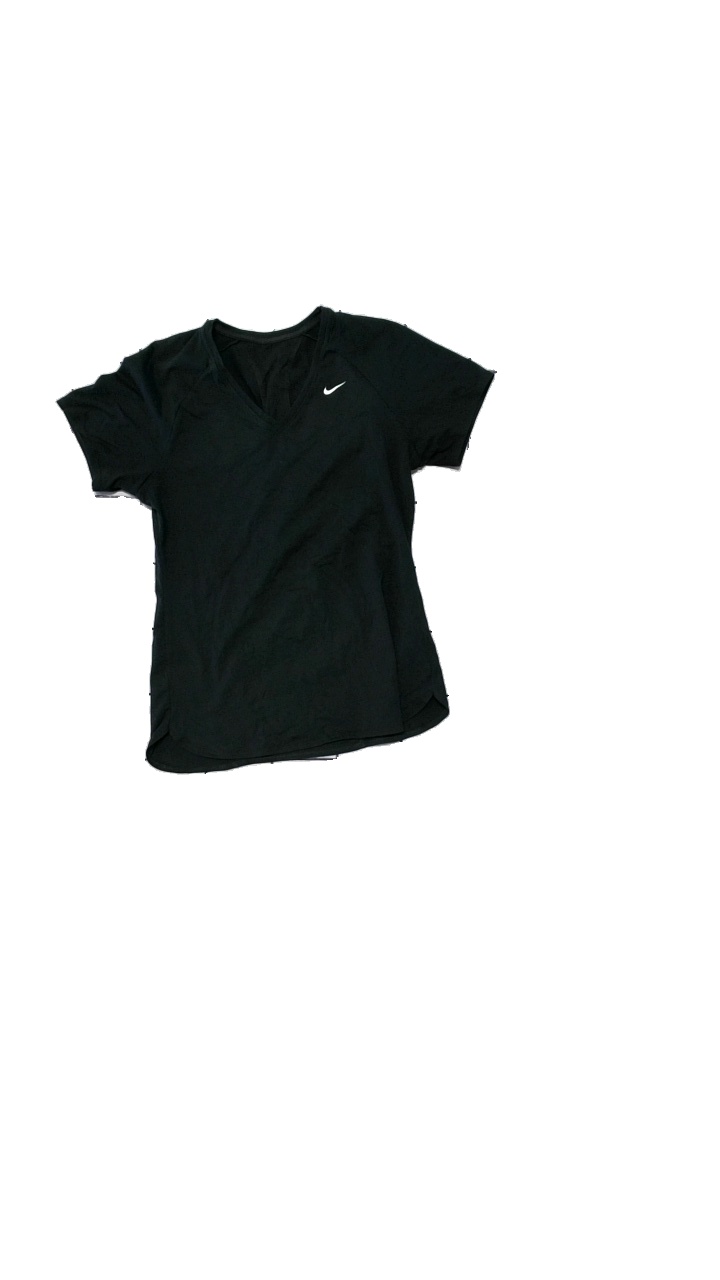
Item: Training Top (Ladies)
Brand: Nike
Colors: Black
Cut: Regular, V-collar, Tight
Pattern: Logo print
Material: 88% polyester, 12% elastane
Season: All
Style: Sports
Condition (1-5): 3
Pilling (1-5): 4
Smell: Major
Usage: Reuse
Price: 50-100